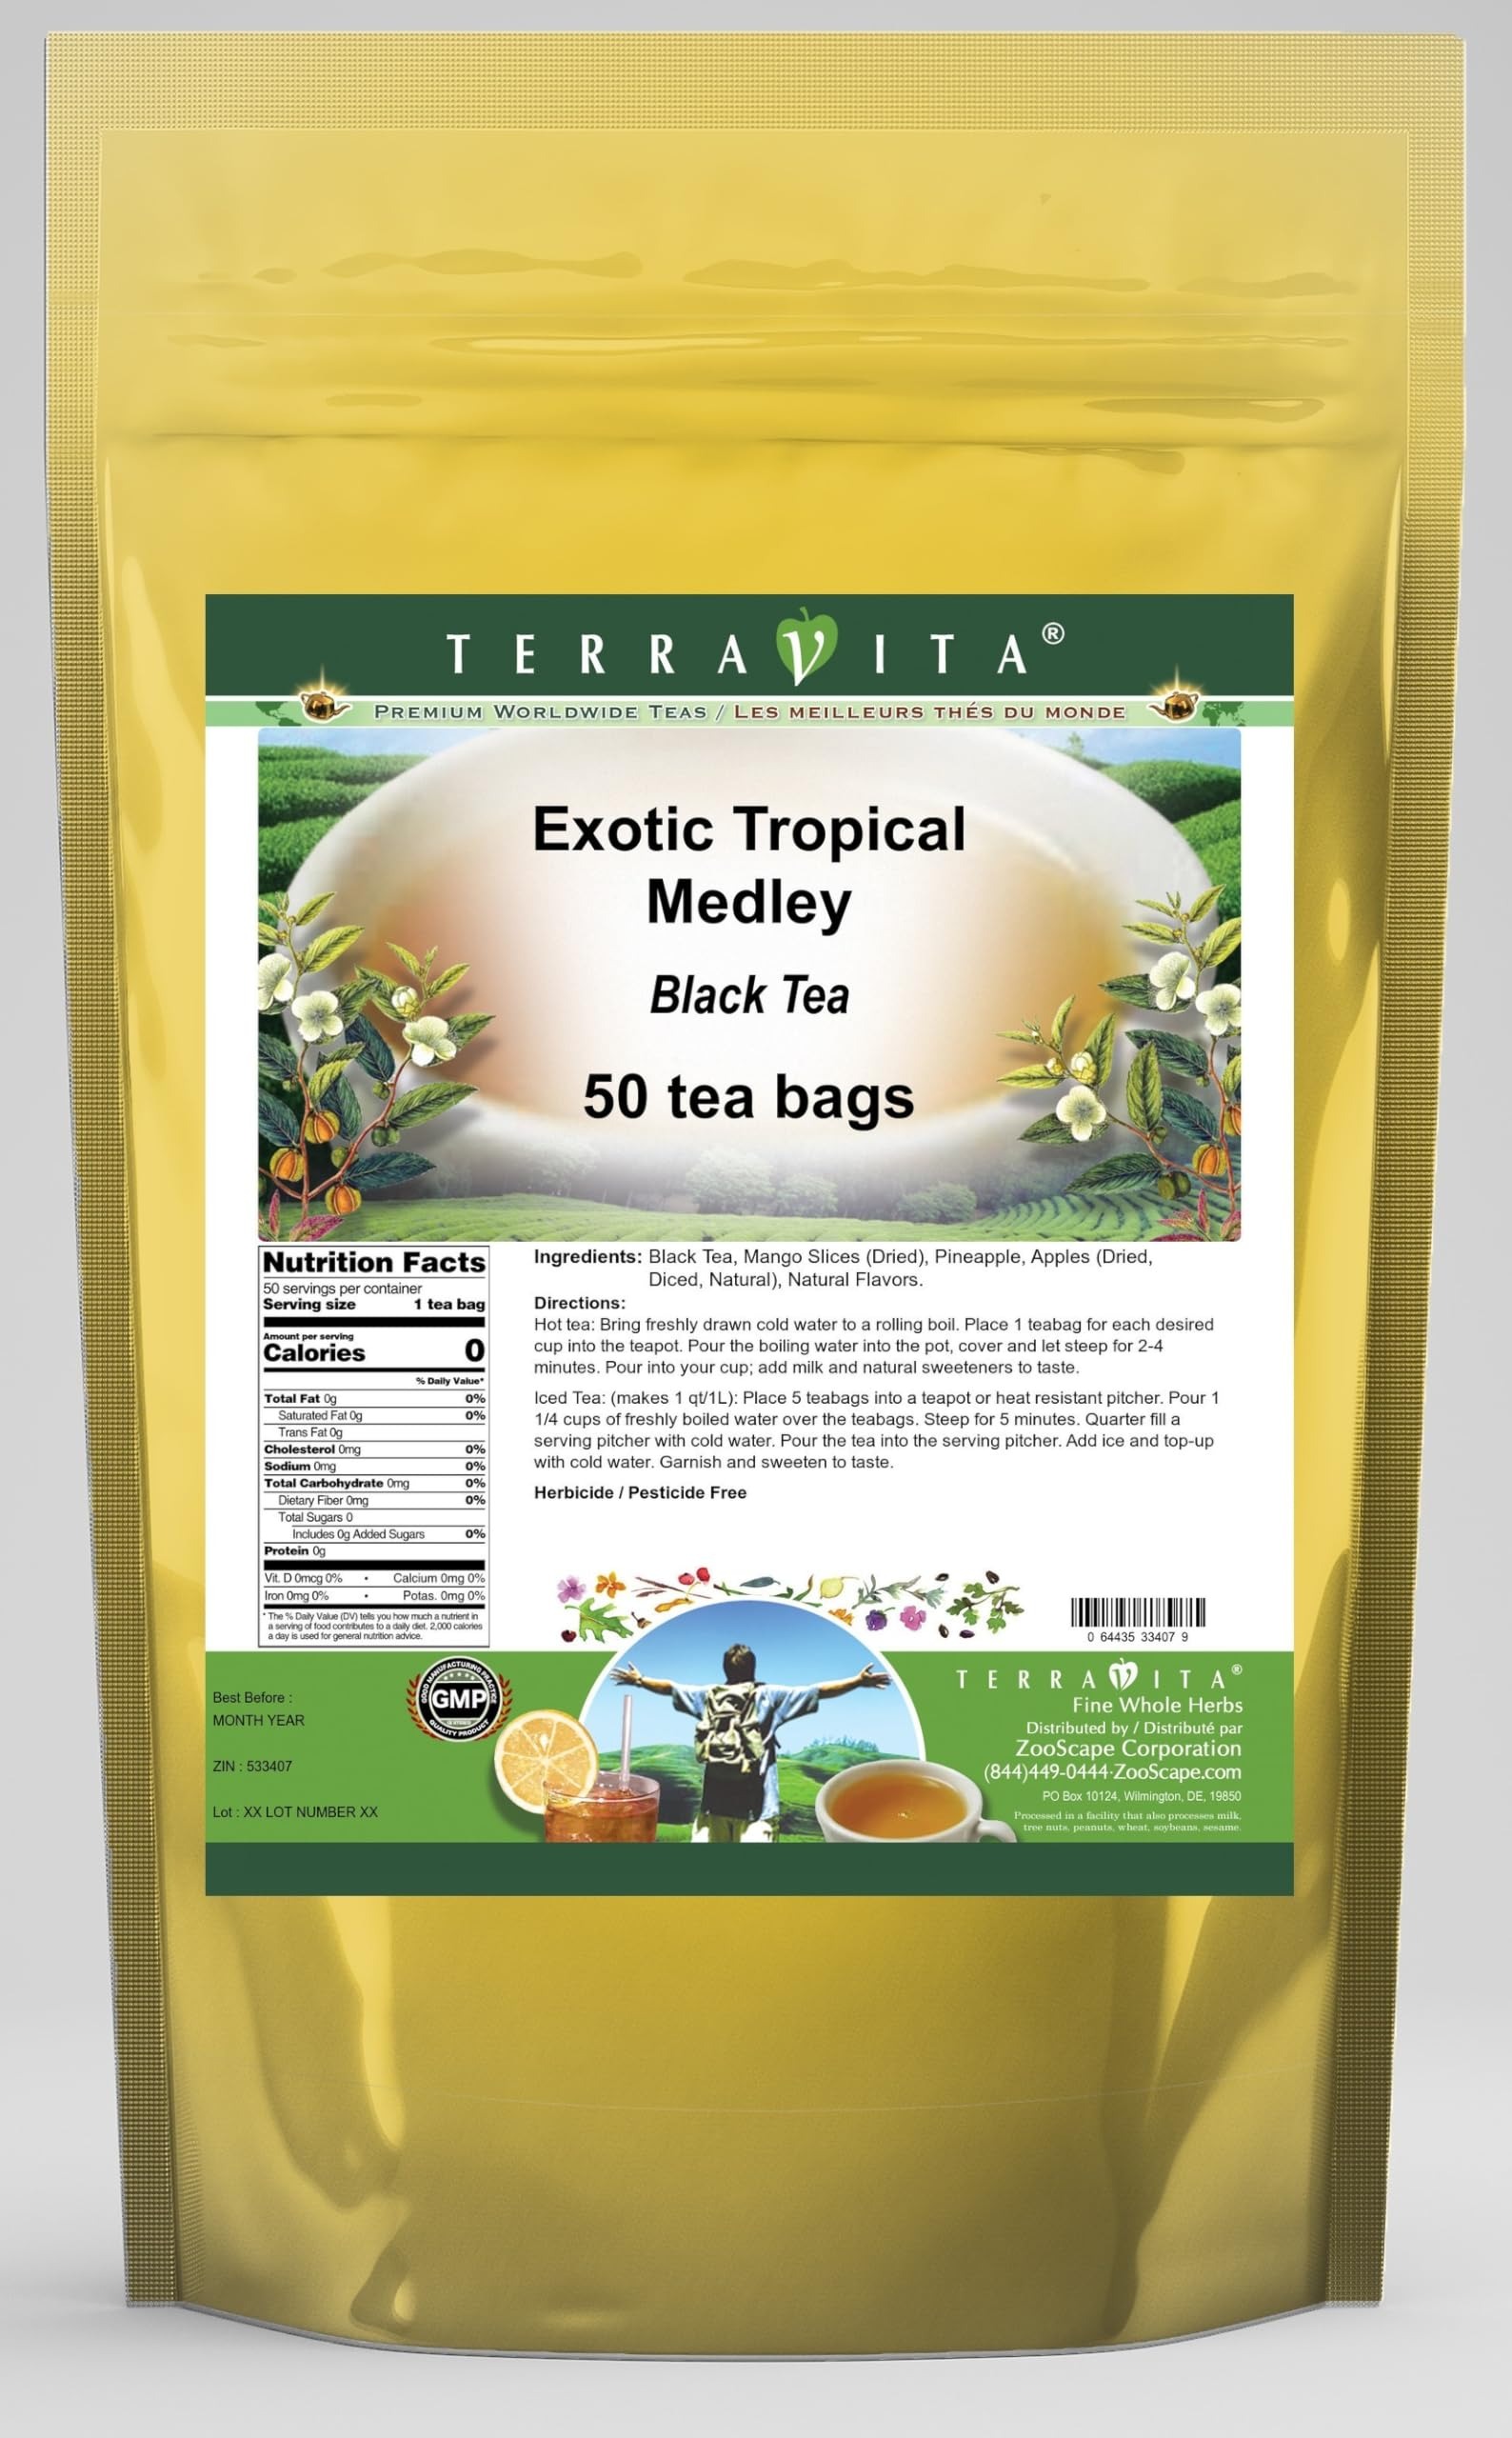
Item Name: Exotic Tropical Medley Black Tea (50 tea bags, ZIN: 533407) - 3 Pack
Bullet Point 1: Our Exotic Tropical Medley Black Tea is a tasty flavored Black tea with Mango Slices, Pineapple and Dried Apples (Diced, Natural) that has a refreshing taste that will impress you! The unique Exotic Tropical Medley taste is delicious! - Ingredients: Black tea, Mango Slices, Pineapple, Dried Apples (Diced, Natural) and Natural Exotic Tropical Medley Flavor.
Bullet Point 2: No fillers.
Bullet Point 3: Manufacturer: TerraVita
Bullet Point 4: Size: 50 tea bags
Bullet Point 5: Black Tea Bags - Packed in a convenient upright pouch!
Product Description: Our Exotic Tropical Medley Black Tea is a tasty flavored Black tea with Mango Slices, Pineapple and Dried Apples (Diced, Natural) that has a refreshing taste that will impress you! The unique Exotic Tropical Medley taste is delicious! - Ingredients: Black tea, Mango Slices, Pineapple, Dried Apples (Diced, Natural) and Natural Exotic Tropical Medley Flavor. - Hot tea brewing method: Bring freshly drawn cold water to a rolling boil. Place 1 teabag for each desired cup into the teapot. Pour the boiling water into the pot, cover and let steep for 2-4 minutes. Pour into your cup; add milk and natural sweeteners to taste. - Iced tea brewing method: (to make 1 liter/quart): Place 5 teabags into a teapot or heat resistant pitcher. Pour 1 1/4 cups of freshly boiled water over the teabags. Steep for 5 minutes. Quarter fill a serving pitcher with cold water. Pour the tea into the serving pitcher. Add ice and top-up with cold water. Garnish and sweeten to taste. - TerraVita is an exclusive line of premium-quality, natural source products that use only the finest, purest and most potent ingredients found around the world. TerraVita is hallmarked by the highest possible standards of purity, potency, stability and freshness. All of our products are prepared with the highest elements of quality control, from raw materials through the entire manufacturing process, up to and including the moment that the bottles or bags are sealed for freshness and shipped out to you. Our highest possible standards are certified by independent laboratories and backed by our personal guarantee. - TerraVita exists to meet and ensure your family's health and wellness without the harmful effects of chemicals and health products. We strive to make all of our products affordable and reliable and are constantly
Value: 150.0
Unit: Count

Price: 77.04